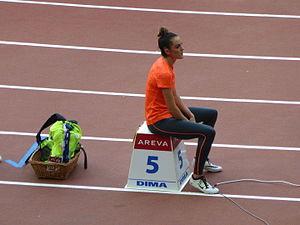
Georganne Moline est une athlète américaine, spécialiste du 400 mètres haies.